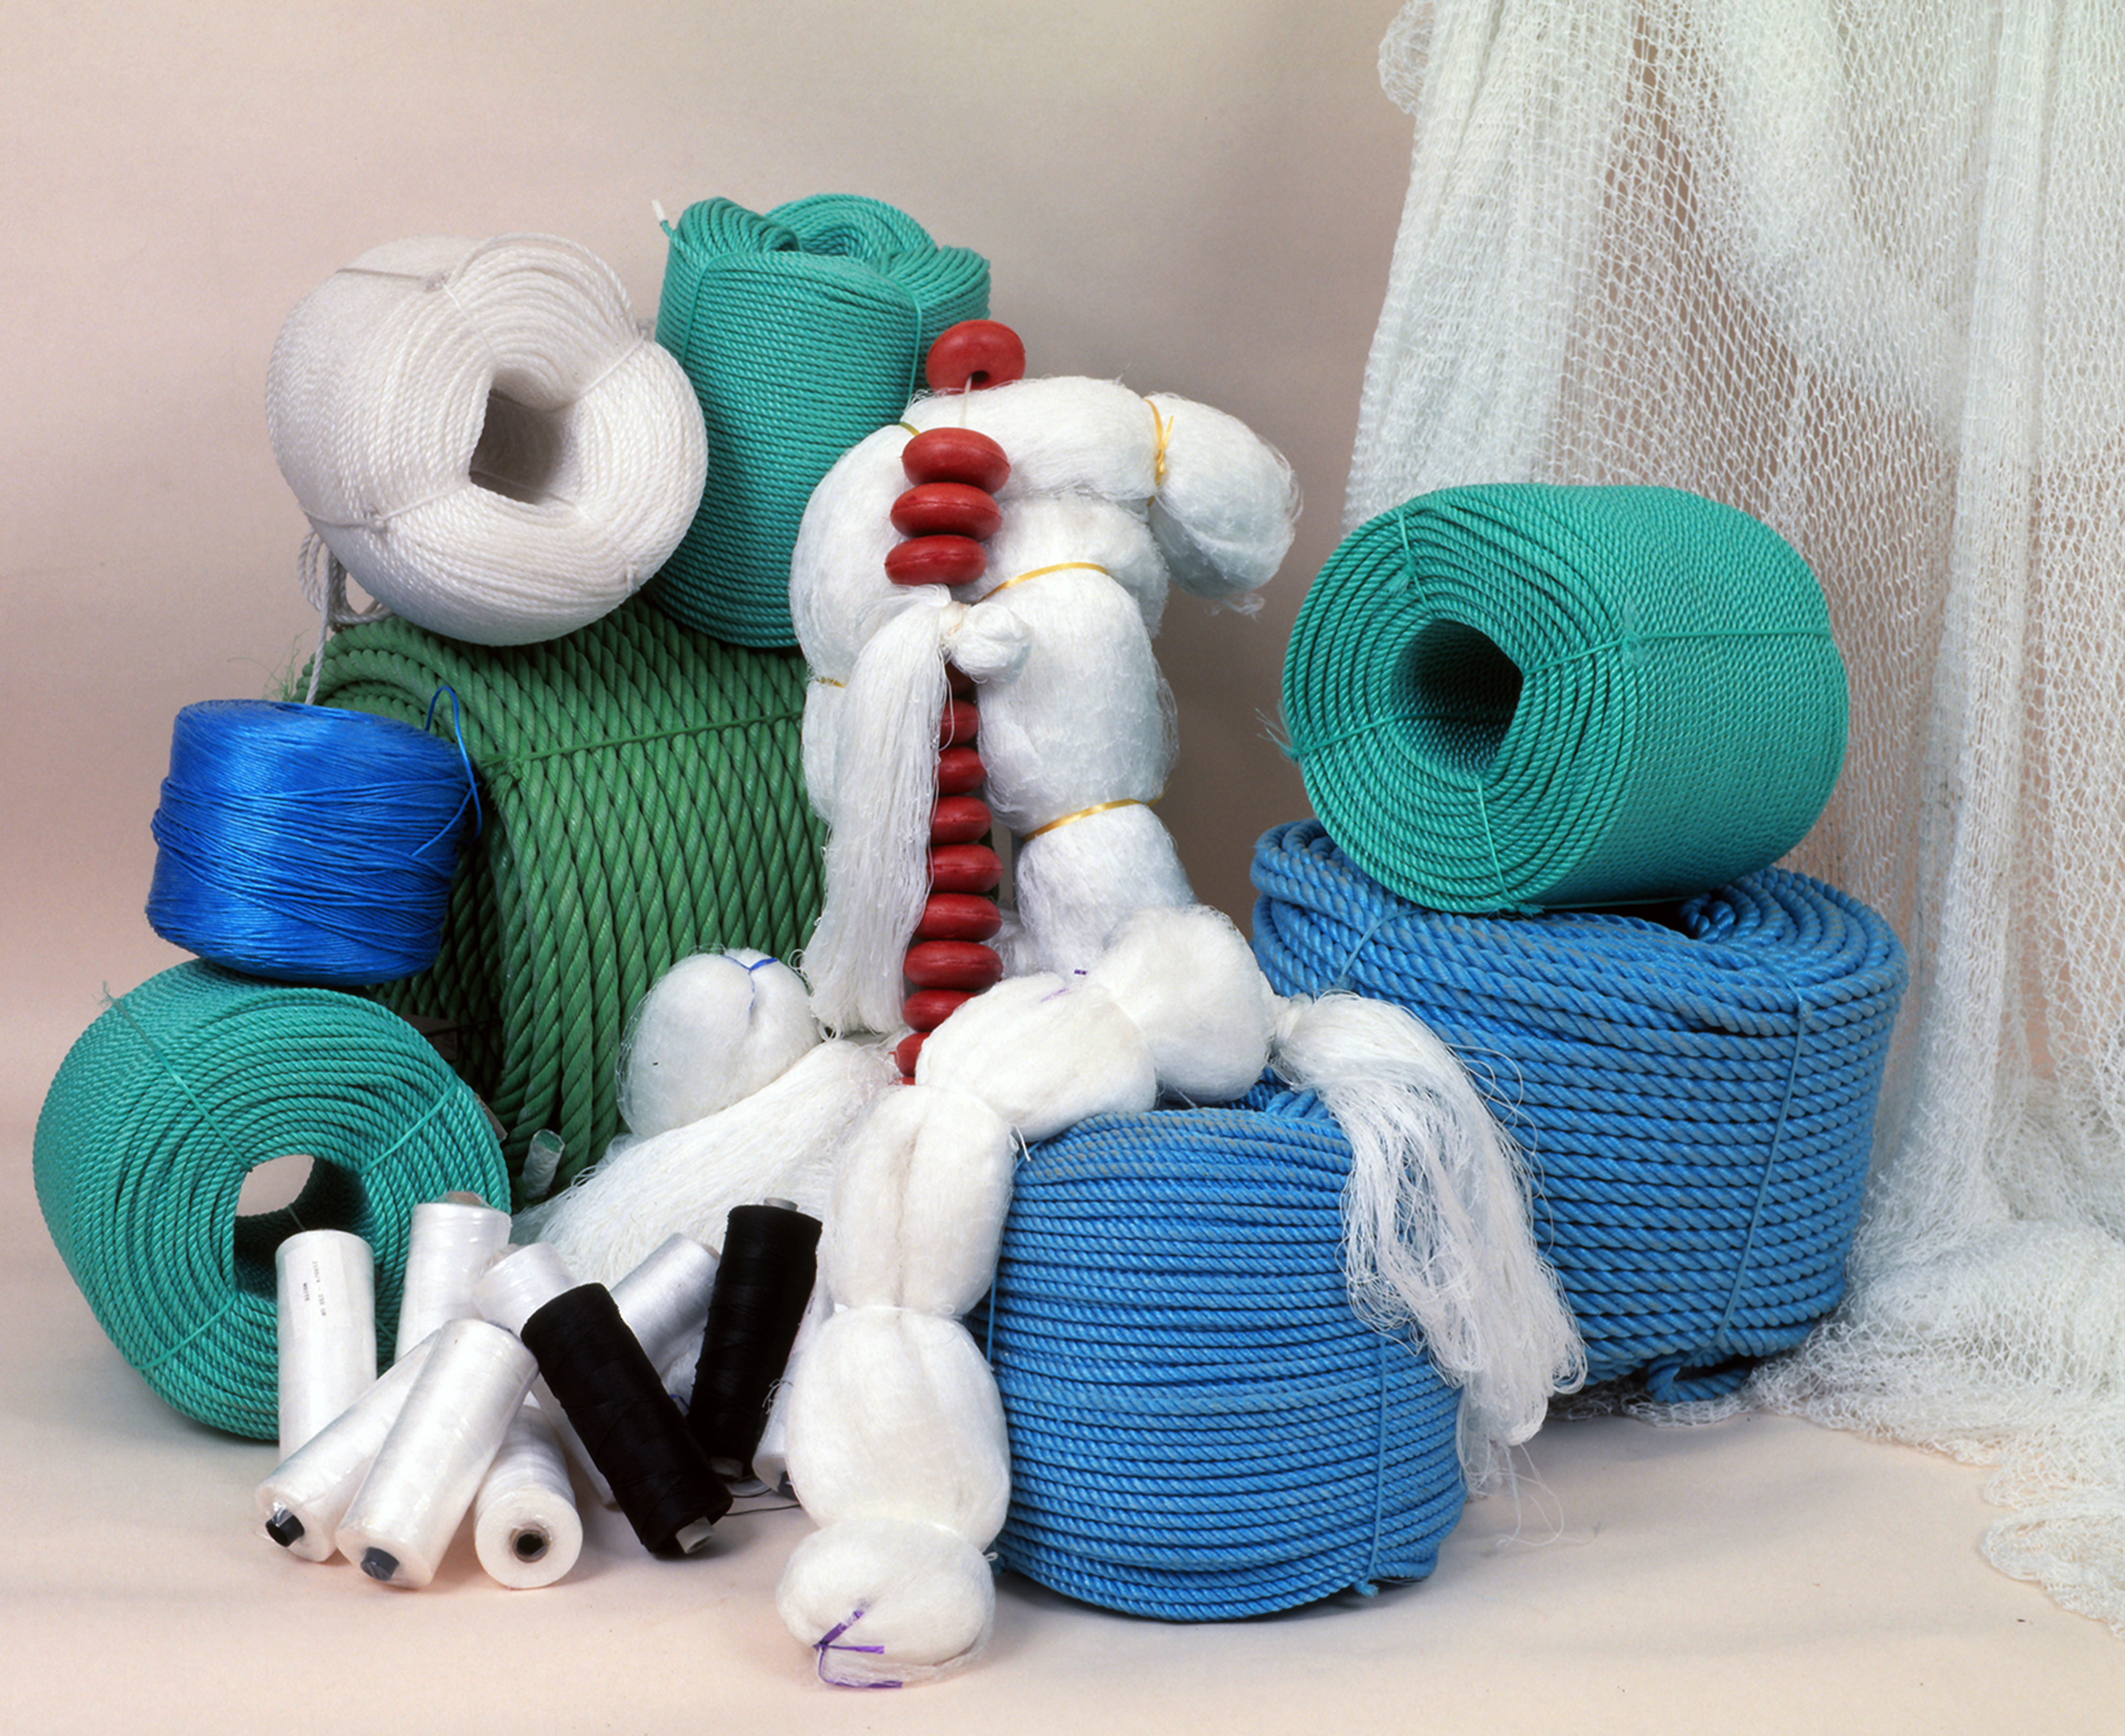
coastline, seaside, dusk, evening, reflection, ship, vehicle, fishing, fisherman, calm, thread, textile, wool, stuffed toy, material, plush, product, toy